Sankt Annæ Plads

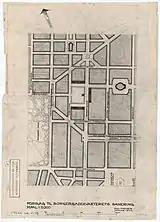
Holsøe's proposal for linking the western end of the square with Kronprinsessegade

In 1942, it was proposed to extend Sankt Annæ Plads westwards to Landegreven and onwards to Kronprinsessegade. The proposal involved the demolition of Bredgade 27–33. Another proposal would extend the square in a more northernly direction. Neither of the proposals were realized.